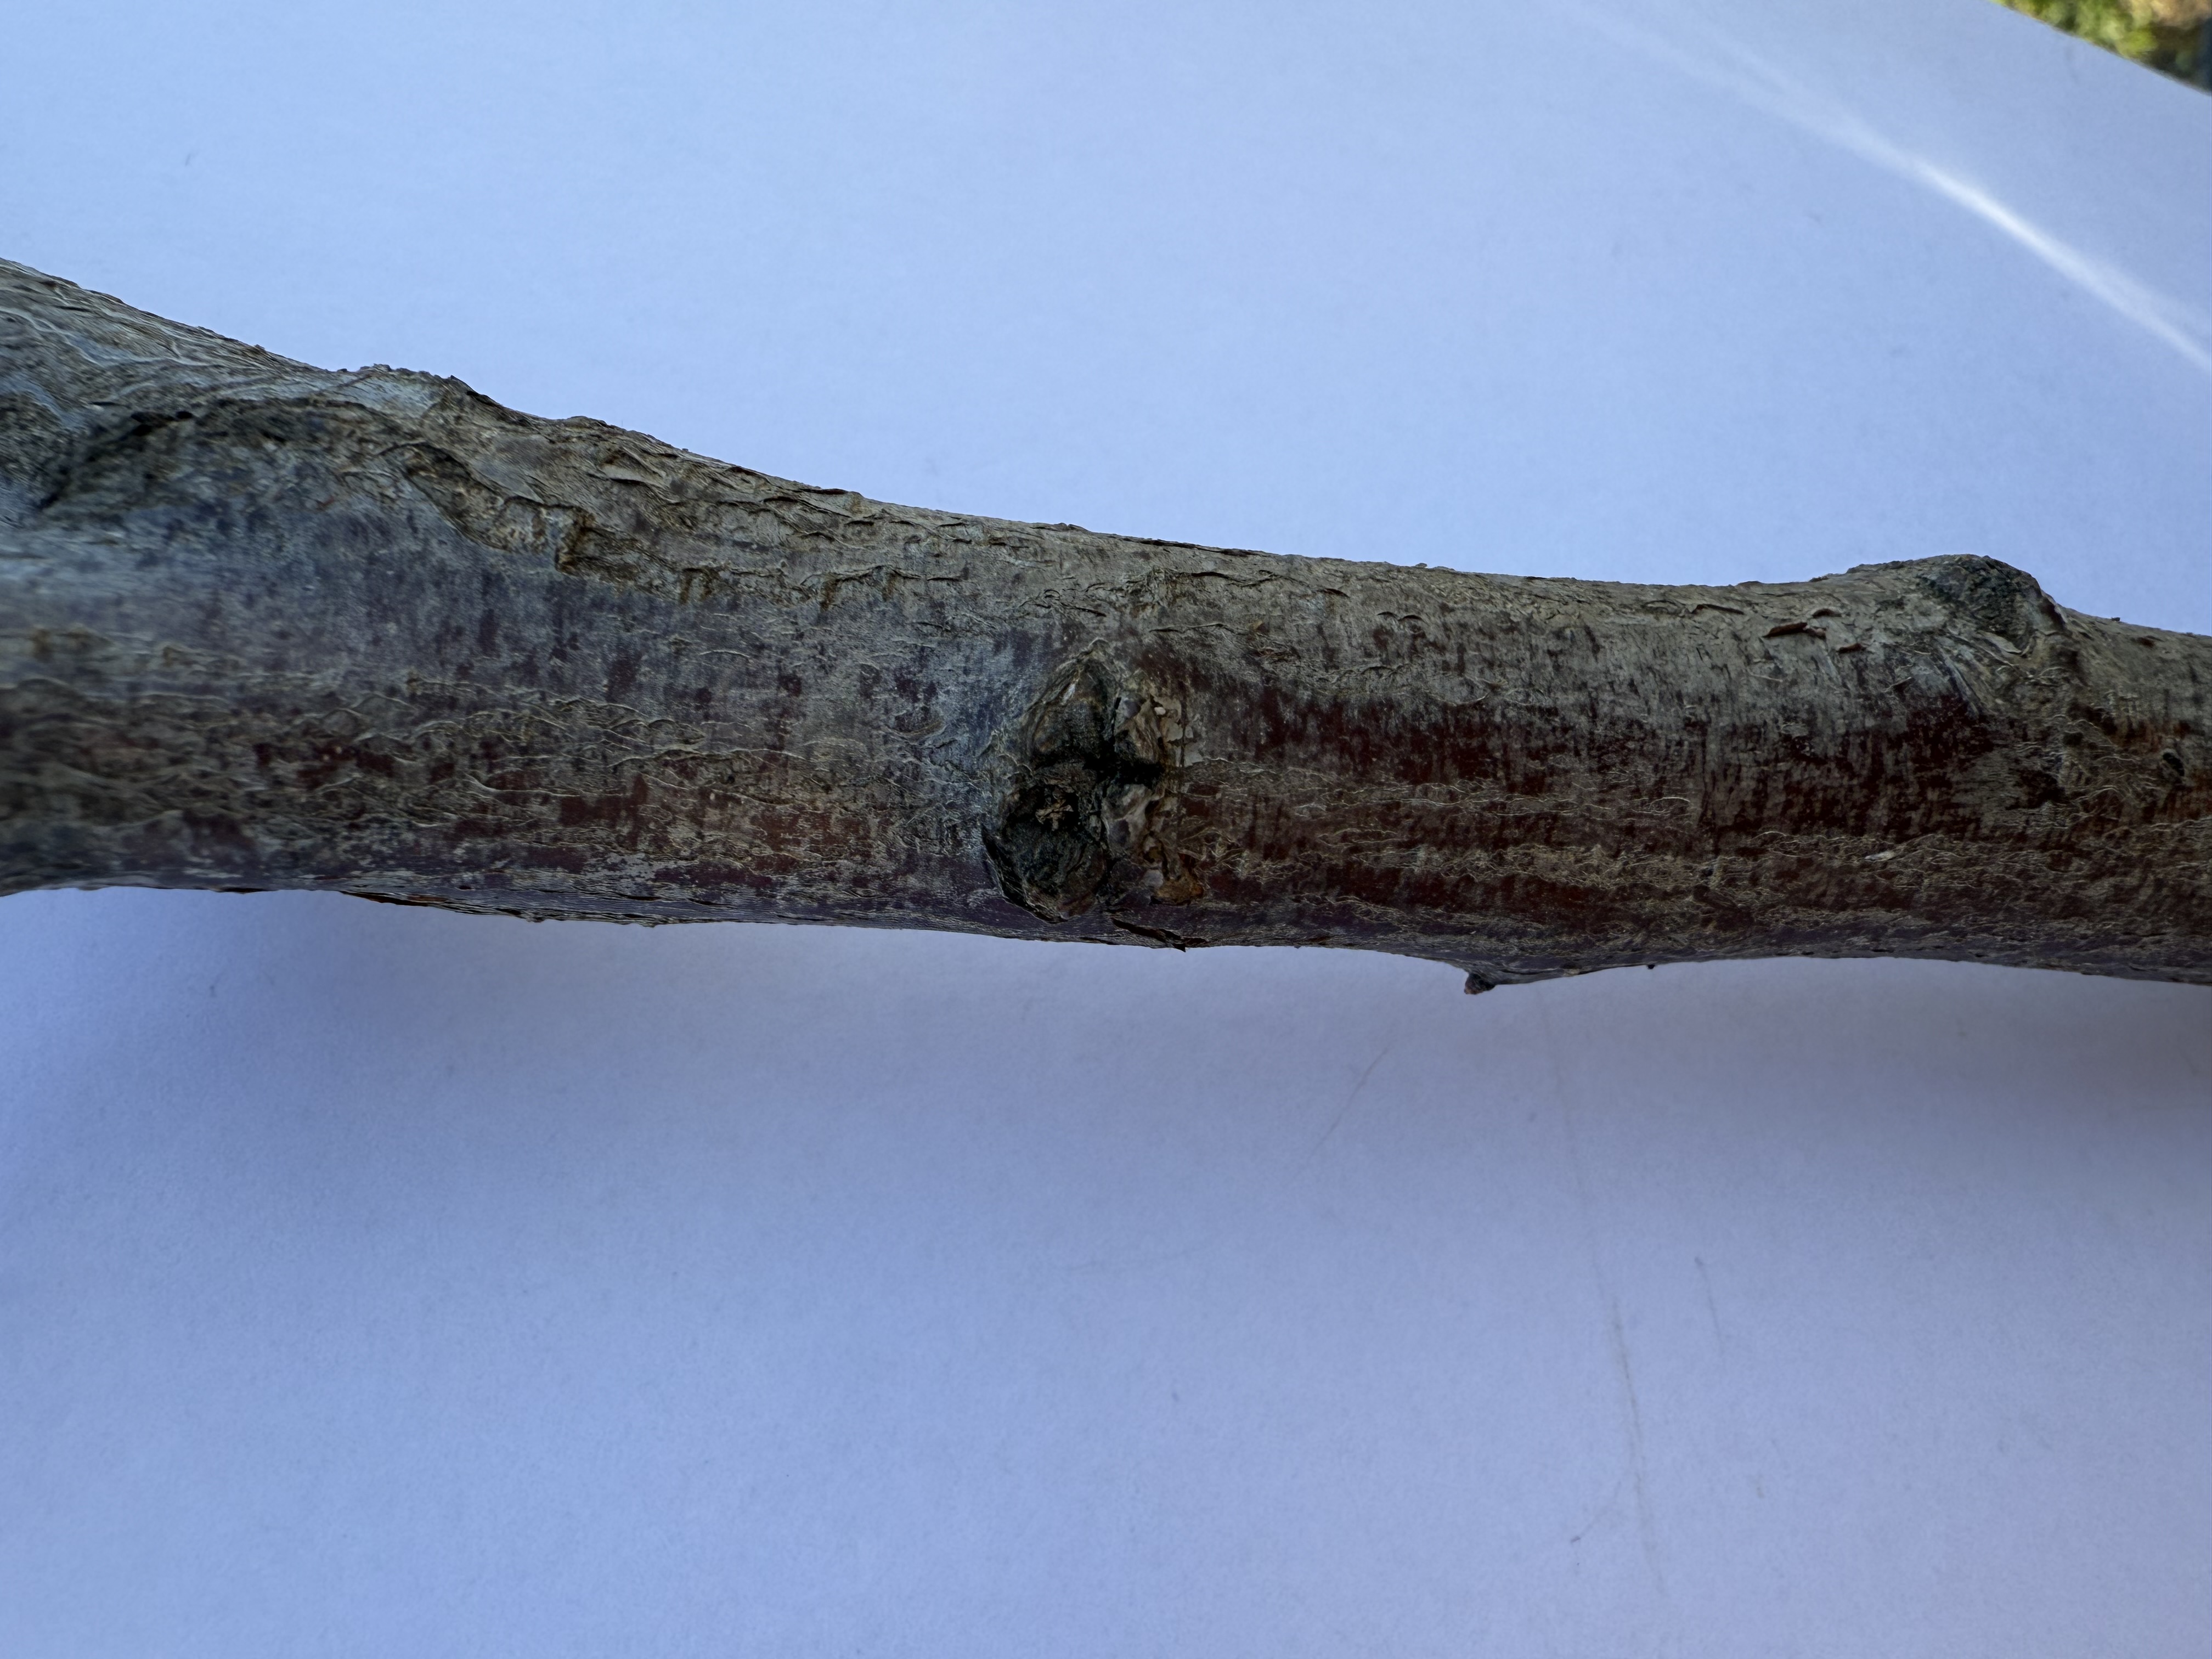
Variety: Show Time Plum